Basilicas in the Catholic Church

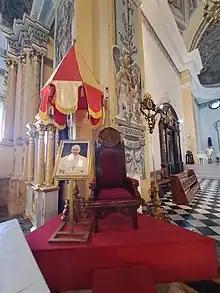
Conopaeum (left), tintinnabulum (right), and a papal chair (middle), one of the privileges granted to a basilica

Basilicas are Catholic church buildings that have a designation, conferring special privileges, given by the Pope. Basilicas are distinguished for ceremonial purposes from other churches. The building need not be a basilica in the architectural sense (a rectangular building with a central nave flanked by two or more longitudinal aisles). Basilicas are either major basilicas, of which there are four, all in the Diocese of Rome, or minor basilicas, of which there were 1,924 worldwide .